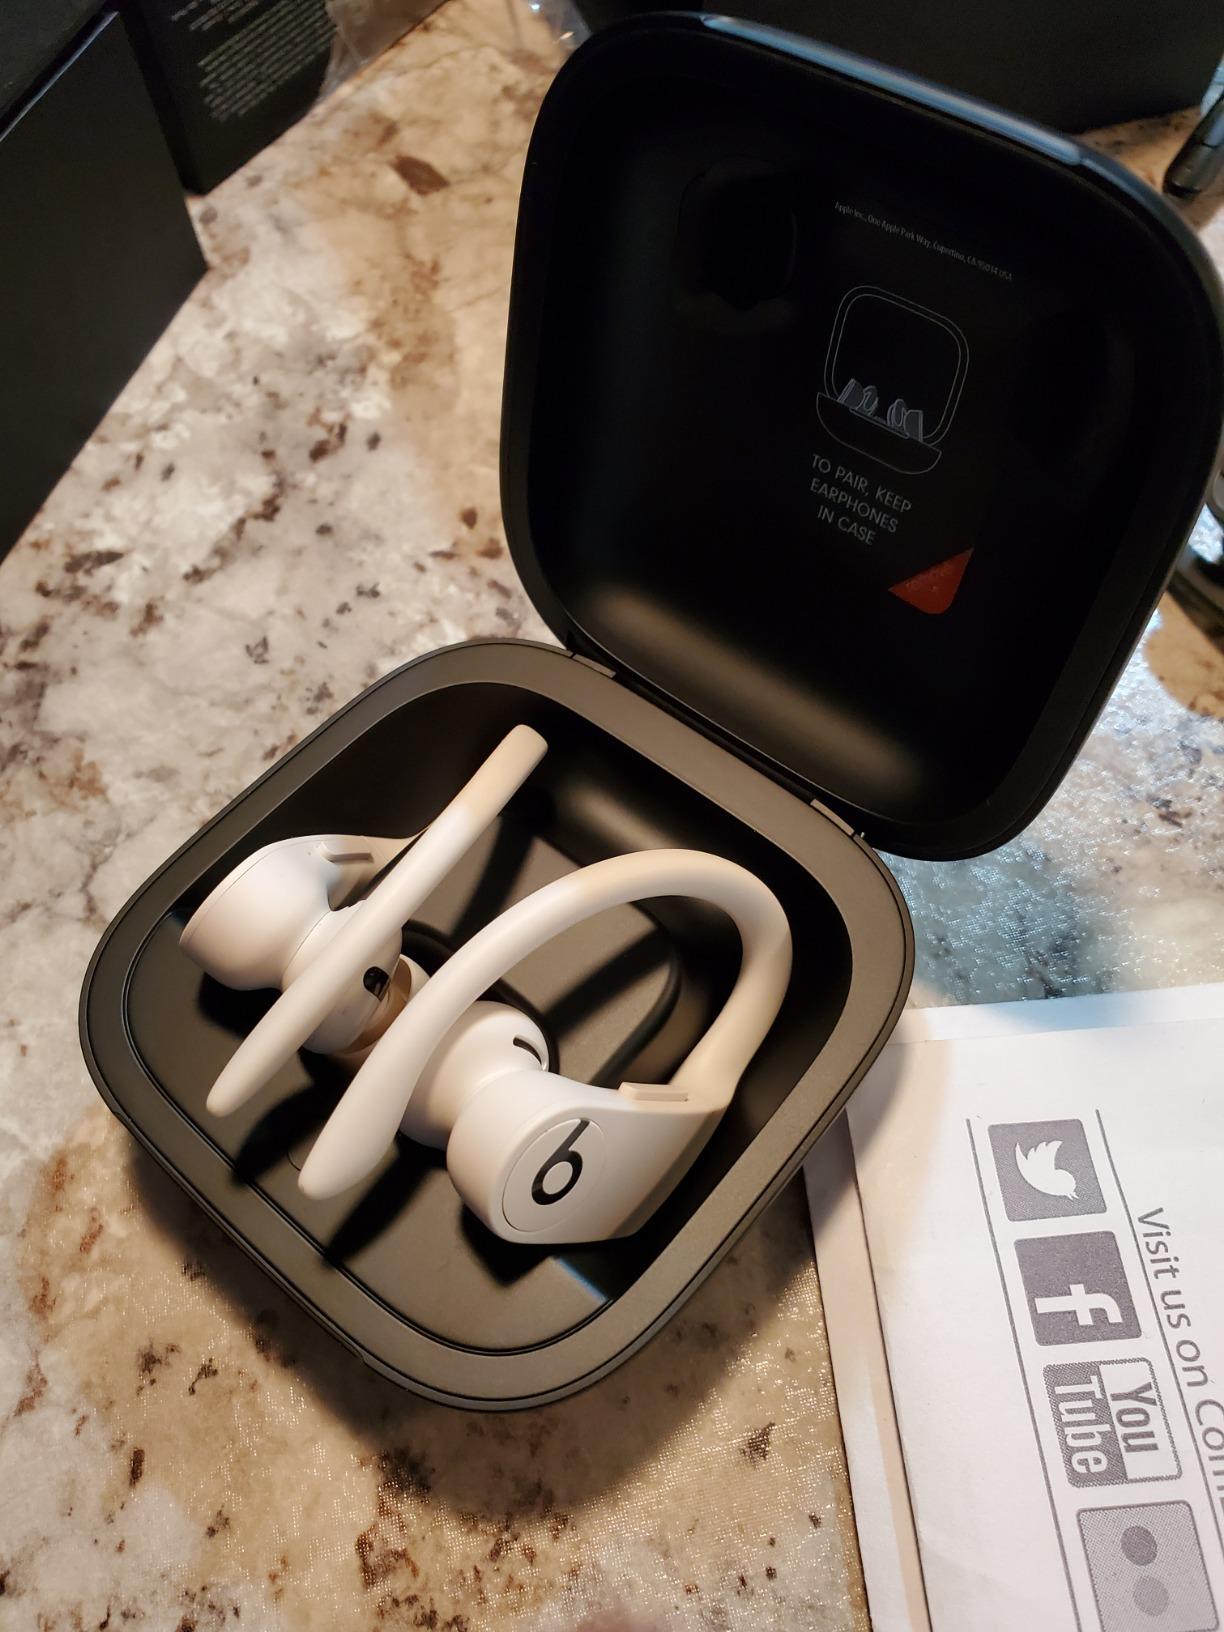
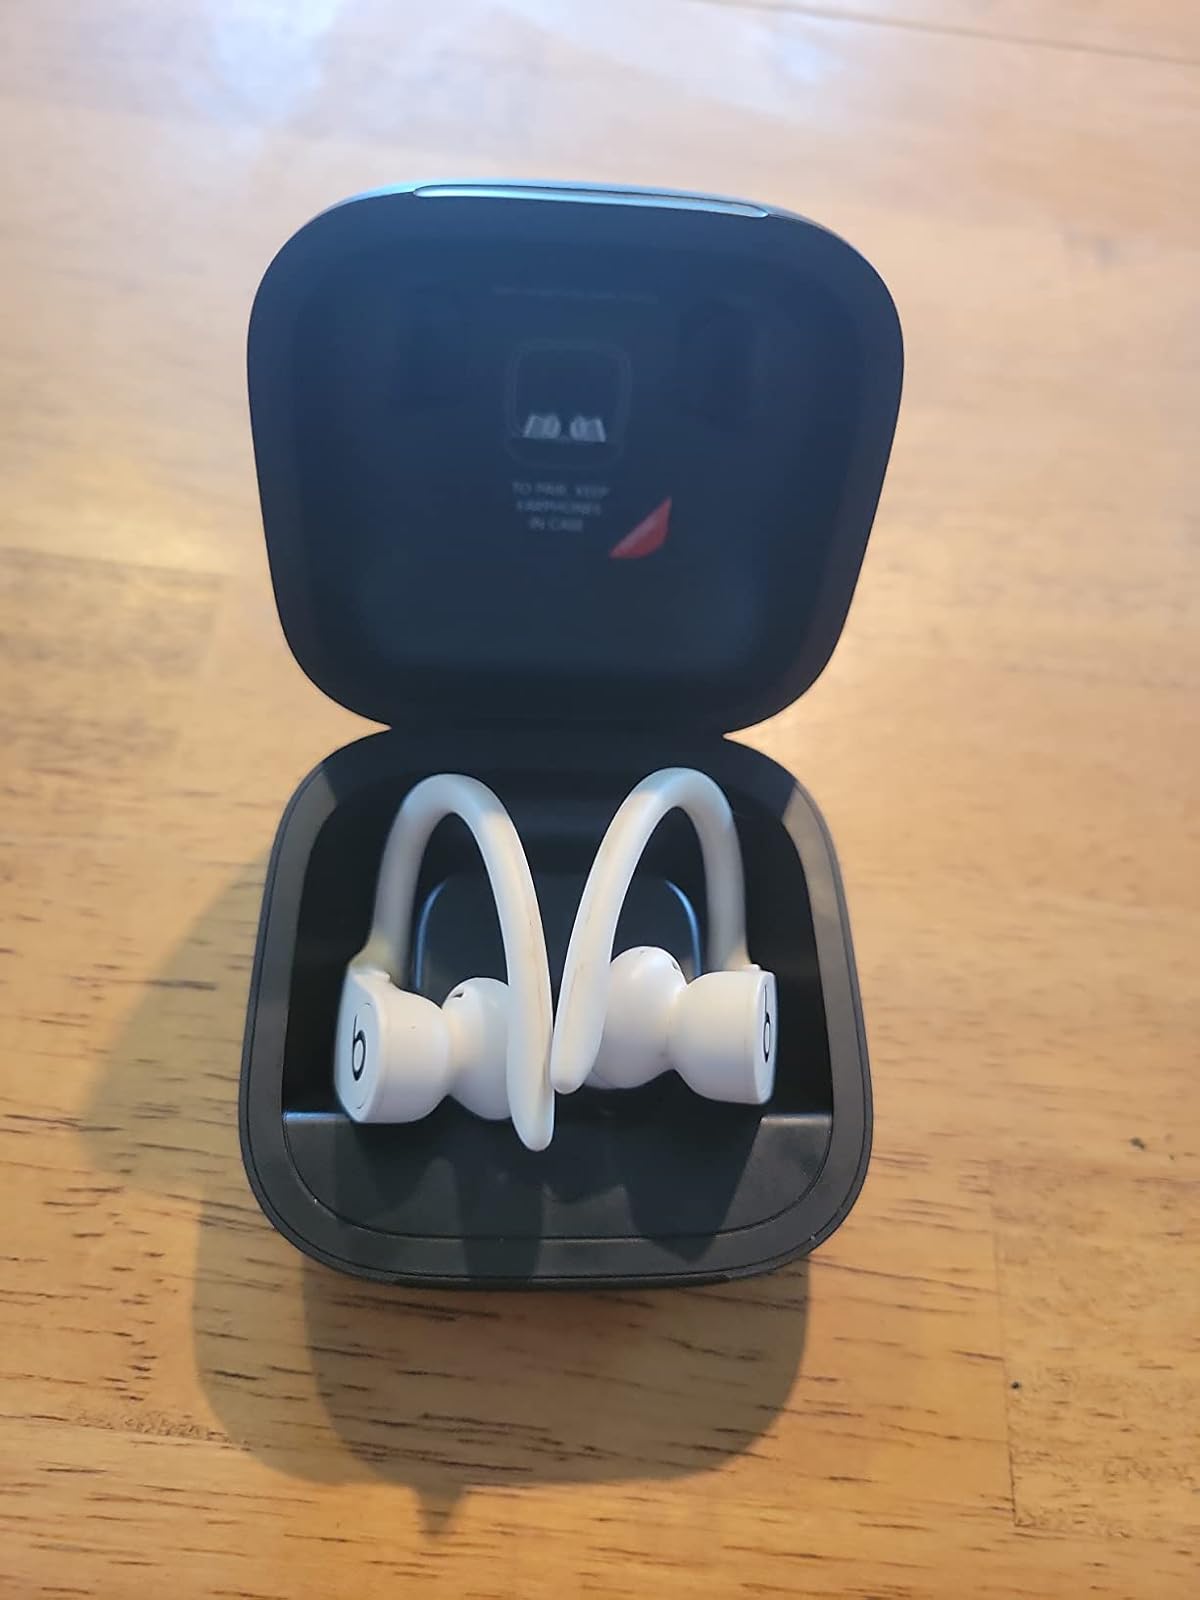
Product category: earbuds
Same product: yes